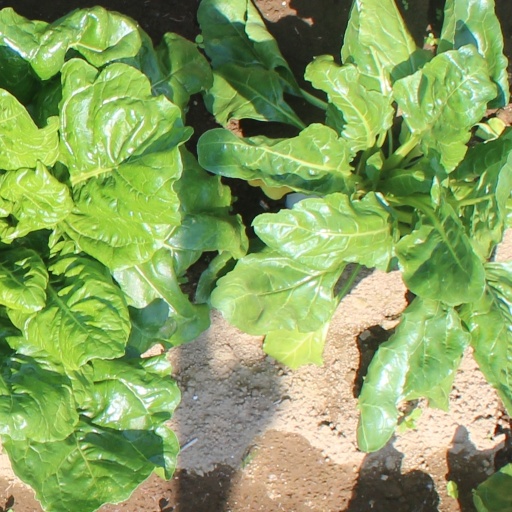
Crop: sugar beet